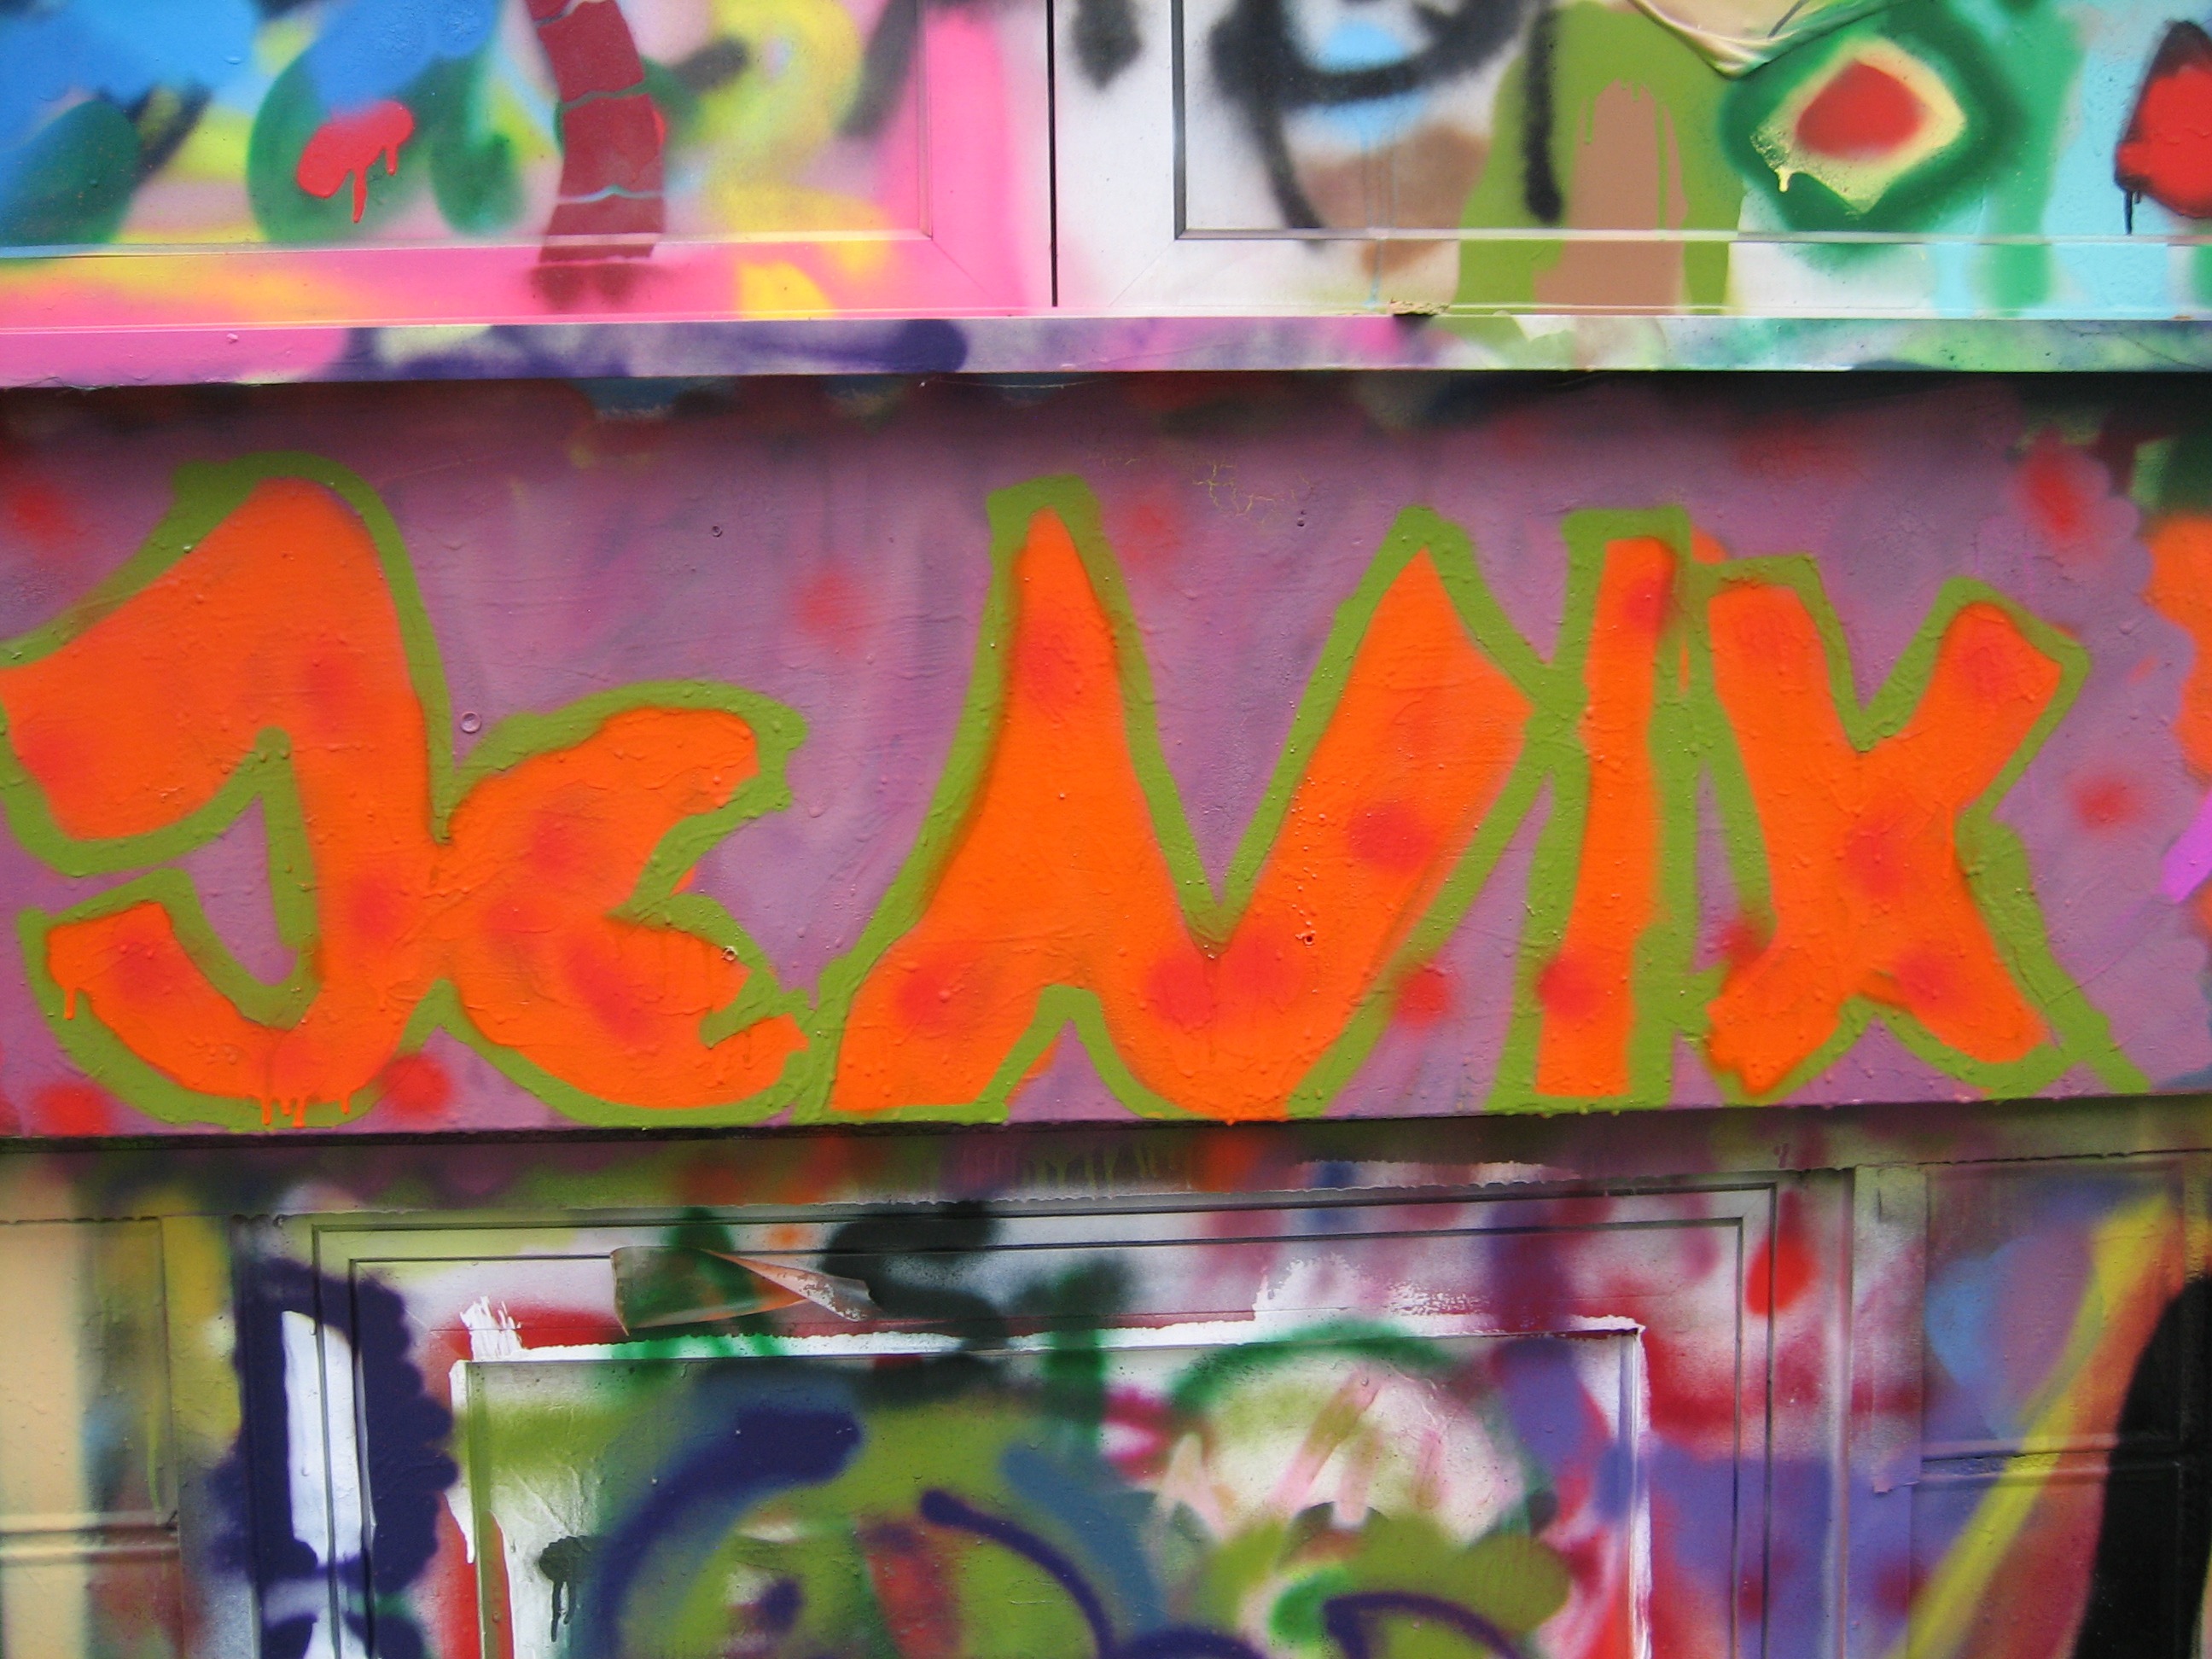
wall, spray, color, graffiti, street art, font, art, mural, graffitti